Sa Puso ni Dok

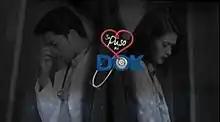
Title card

( / international title: "Village Doctor") is a 2014 Philippine television drama medical series broadcast by GMA Network. Directed by Adolf Alix Jr., it stars Dennis Trillo and Bela Padilla. It premiered on August 24, 2014 on network's Sunday Grande line up. The series concluded on September 28, 2014 with a total of 6 episodes.